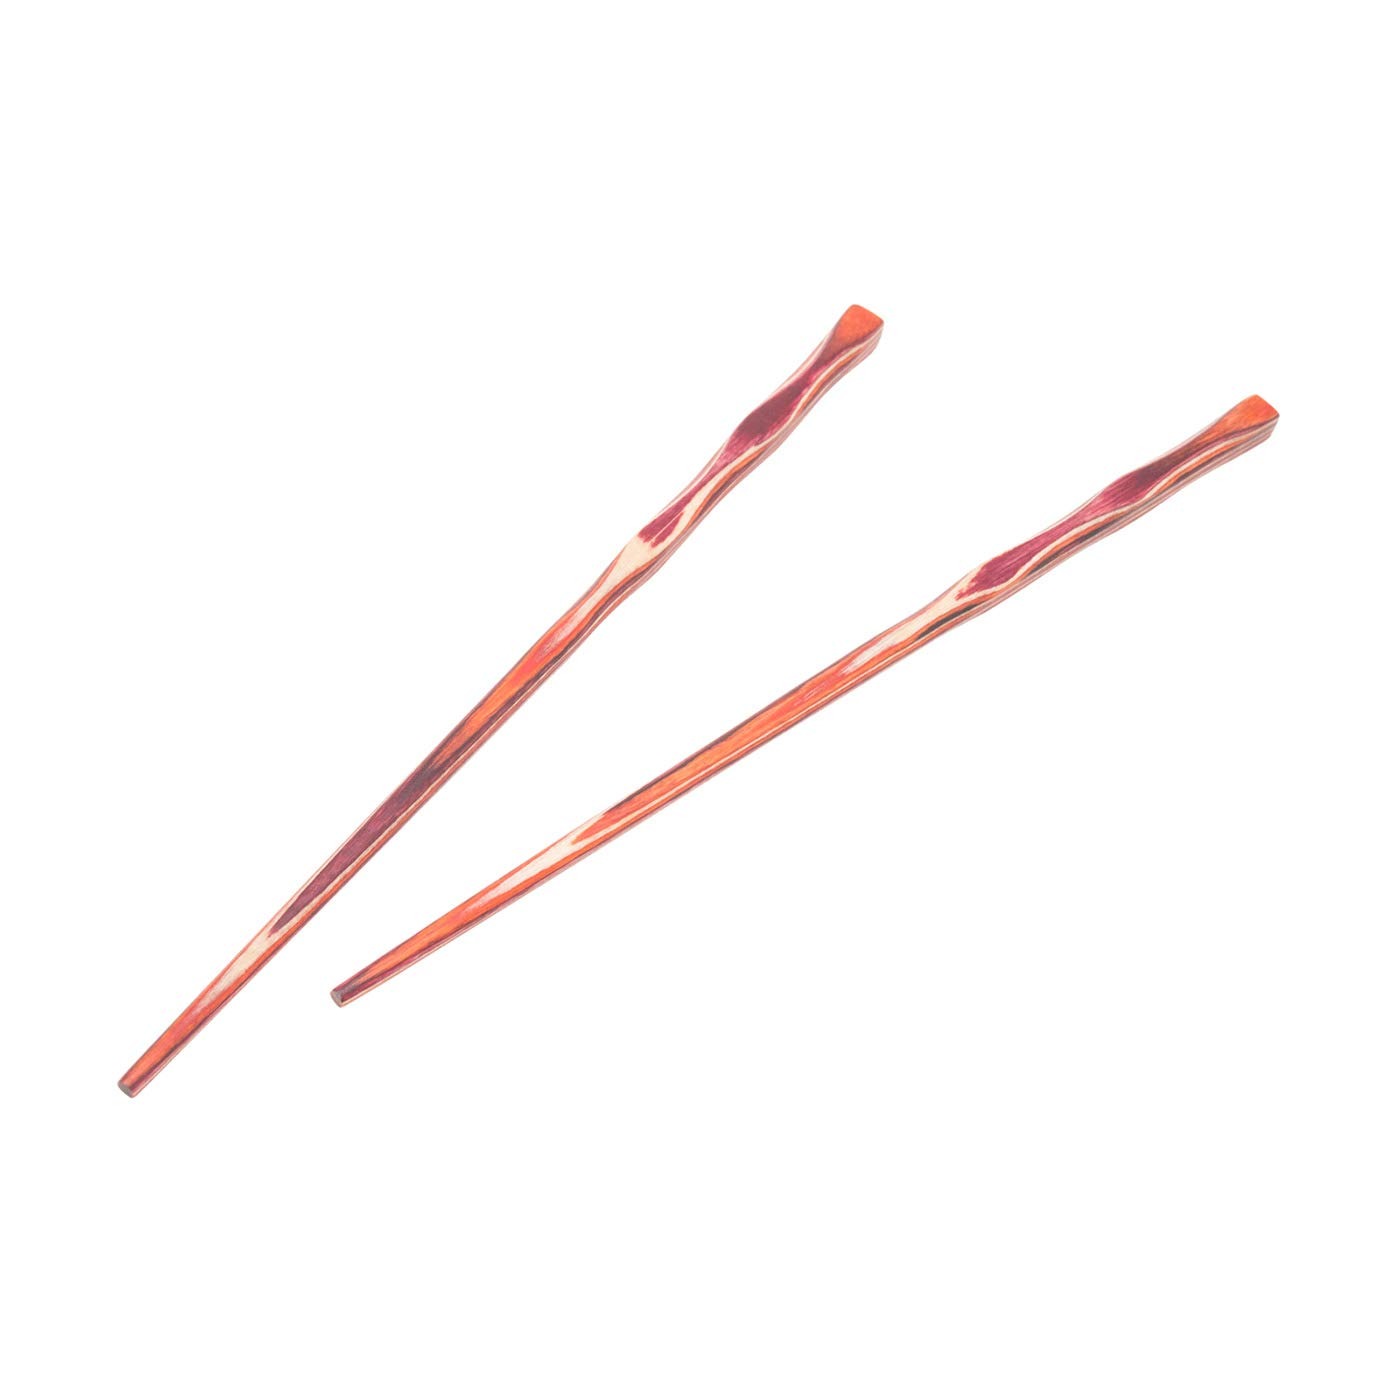
Item Name: Island Bamboo Pakkawood Chopsticks, 2 Sets, Red
Bullet Point 1: Pakkawood has the appearance, weight & grip of hardwood but is far more durable
Bullet Point 2: Beautiful, durable & moisture resistant
Bullet Point 3: Will not scratch cookware or bakeware
Bullet Point 4: Environmentally Friendly
Bullet Point 5: Hand Wash
Product Description: Introducing Island Bamboo Pakkawood Chopsticks, a perfect blend of elegance and sustainability for your dining experience. Crafted by Island Bamboo, renowned for their commitment to eco-conscious kitchen and bar products, these chopsticks are a beautiful addition to any table setting. Made from Pakkawood, a durable and eco-friendly material derived from reclaimed hardwood, they not only showcase a stunning array of natural colors but also provide lasting quality. Elevate your dining rituals with these stylish and eco-conscious chopsticks, knowing that you're making a sustainable choice without compromising on beauty or durability.
Value: 1.0
Unit: Count

Price: 10.95